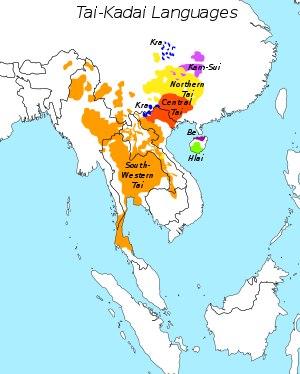
Les hypothèses et les découvertes sur le peuplement de l'Asie du Sud-Est concernent les vagues migratoires préhistoriques puis historiques qui aboutissent à la répartition actuelle des populations du Sud-Est asiatique.
On appelle Tai les différentes populations de langues tai, qui en Chine sont appelées Dai. Ces populations, assez différentes les unes des autres, peuvent avoir des origines ethniques diverses et des religions différentes. On les trouve du sud de la Chine au nord-est de l'Inde en passant par le Vietnam, le Laos et la Birmanie :